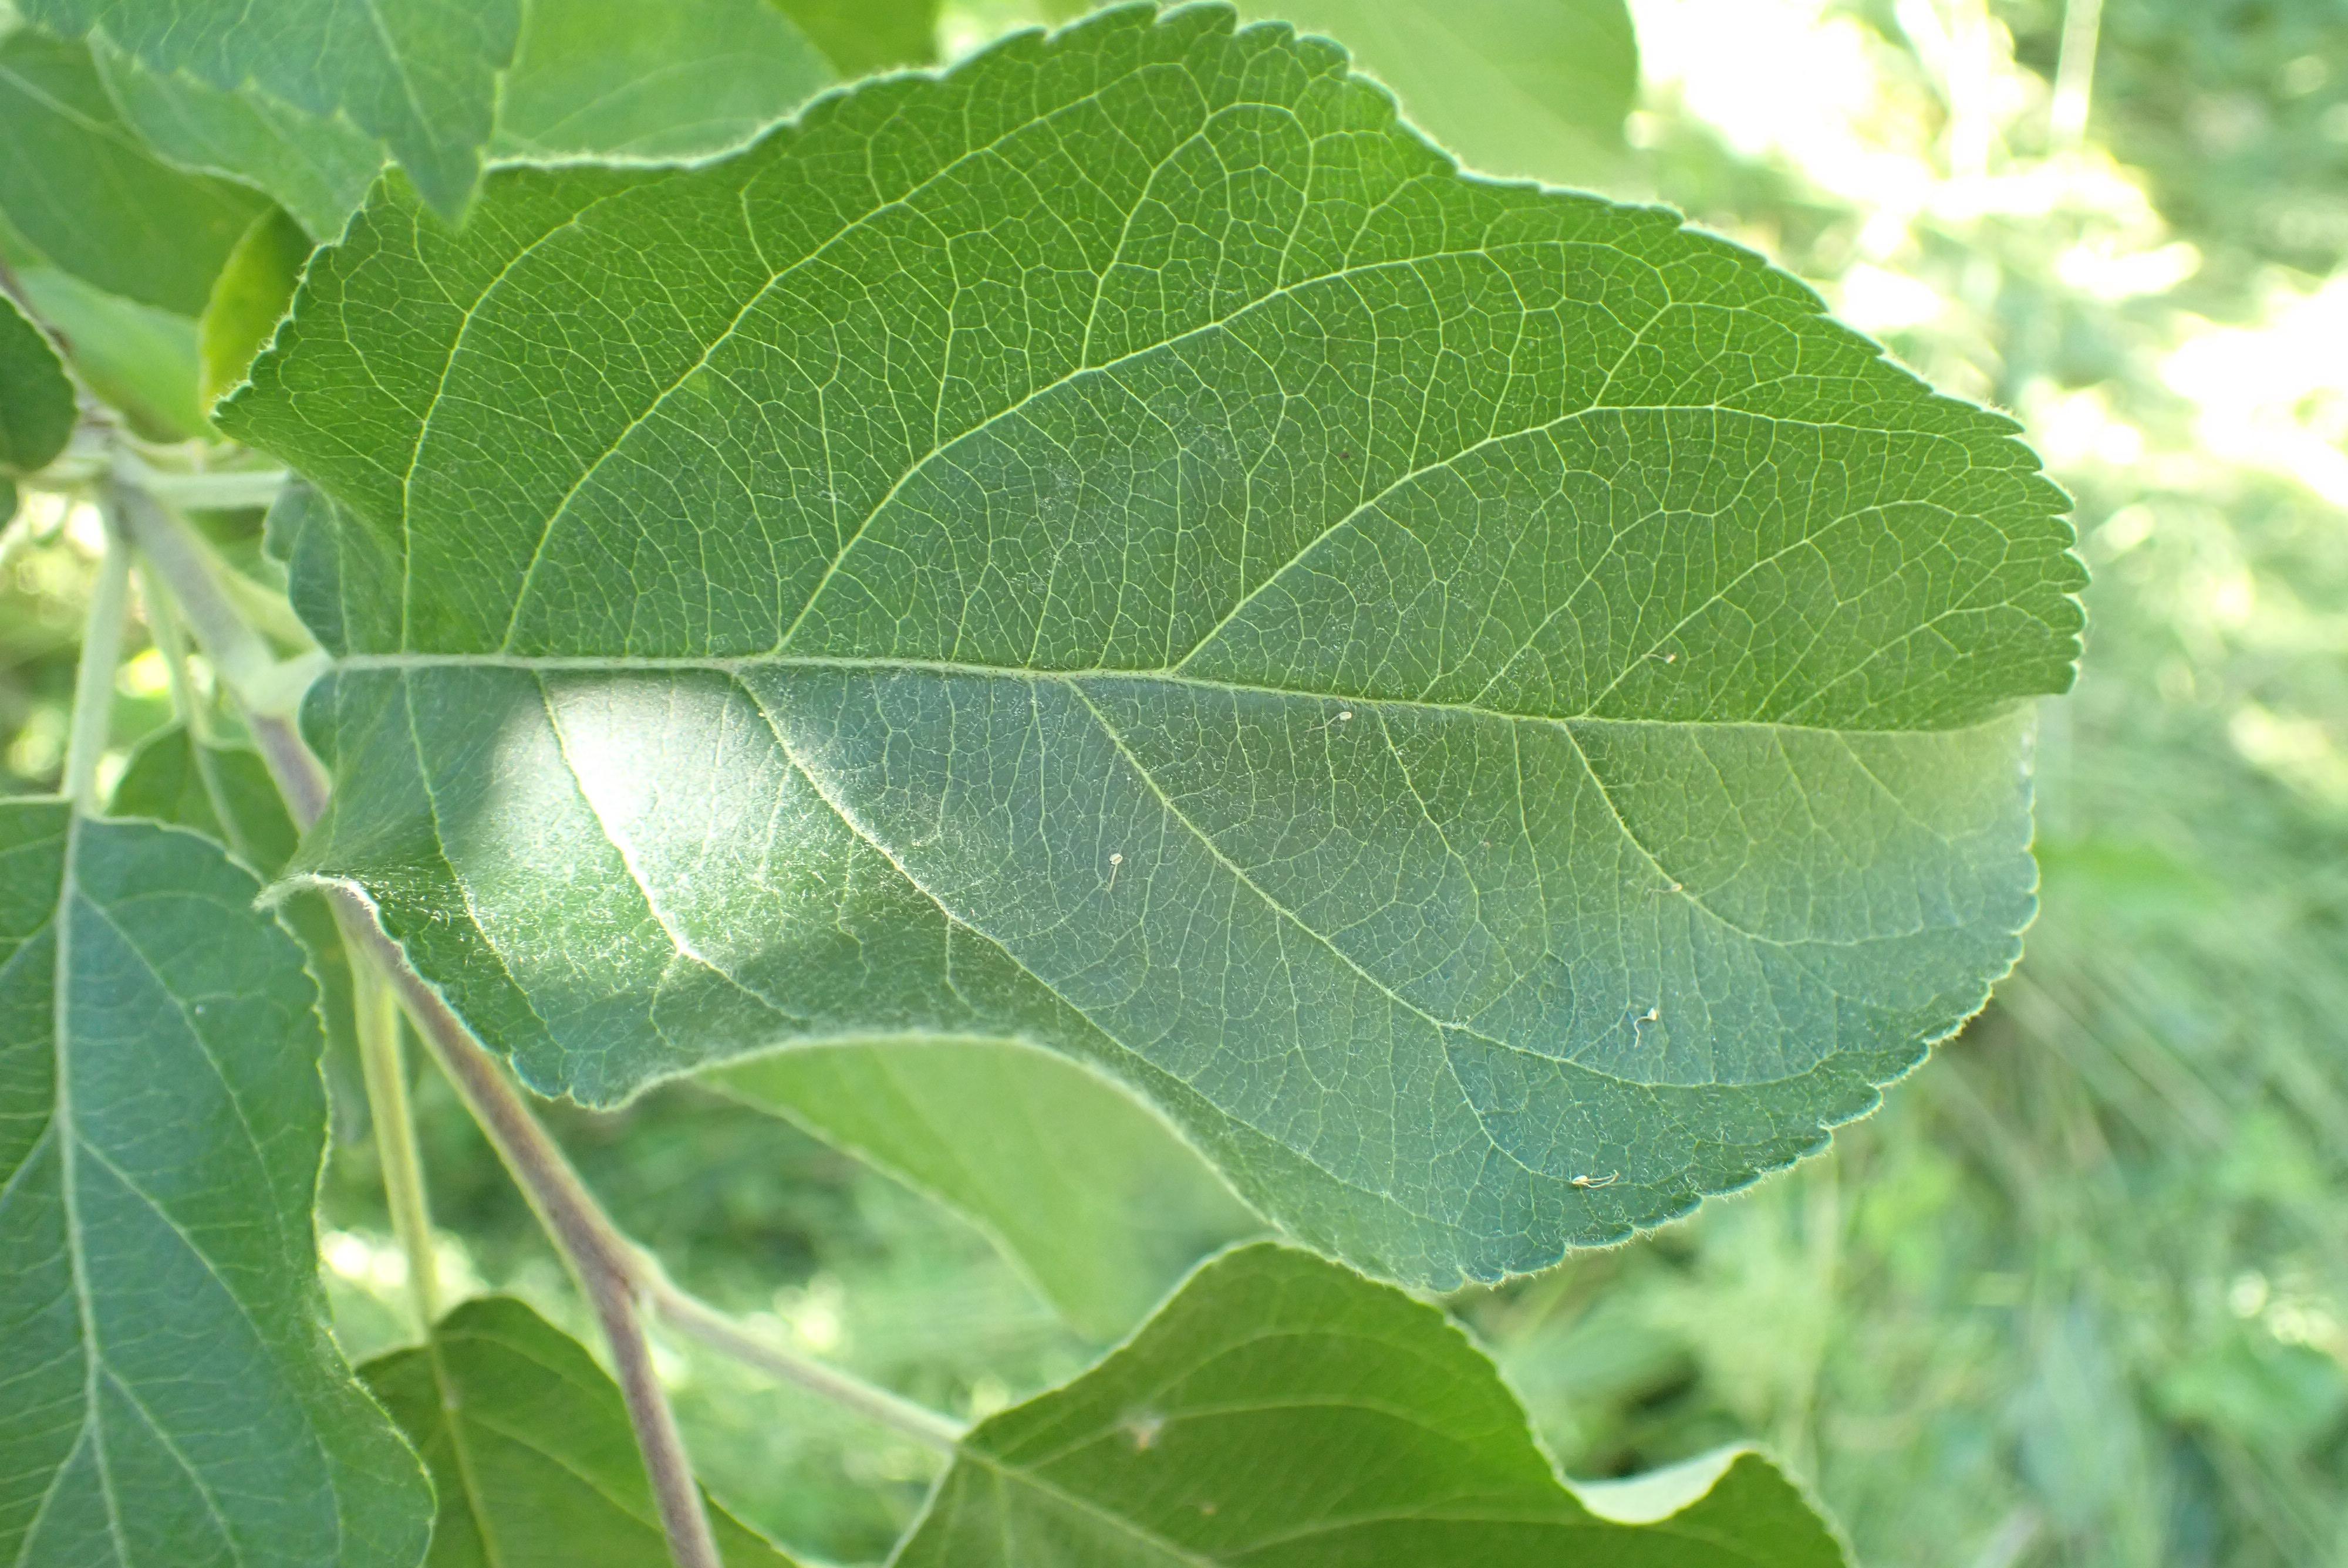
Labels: healthy